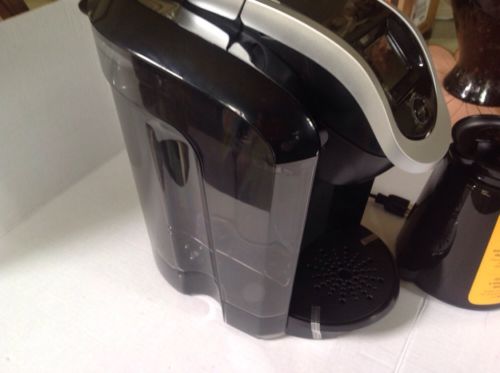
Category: coffee maker